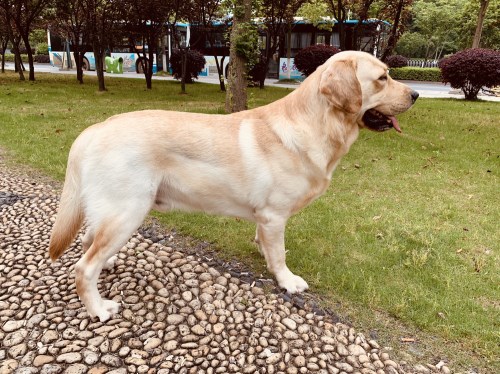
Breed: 3580-n000122-Labrador_retriever